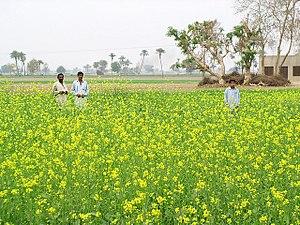
Bahawalnagar est une ville pakistanaise, et capitale du district de Bahawalnagar, dans la province du Pendjab.
Le district de Bahawalnagar est une subdivision administrative du Sud de la province du Pendjab au Pakistan. Constitué autour de sa capitale, Bahawalnagar, le district est entouré par les districts d'Okara, de Pakpattan et de Vehari au nord ainsi que par la rivière Sutlej, par le district de Bahawalpur à l'ouest, et surtout par l'Inde au sud et à l'est.